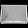
Label: Bag